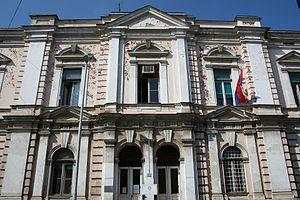
Le bâtiment de la Division de la Drina à Valjevo se trouve à Valjevo, dans le district de Kolubara en Serbie. Il est inscrit sur la liste des monuments culturels protégés de la République de Serbie.